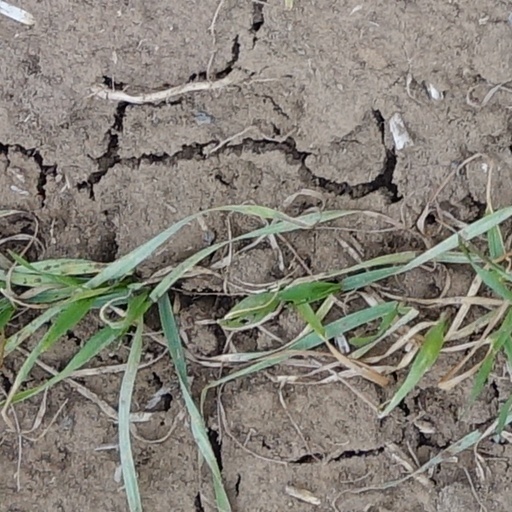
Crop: wheat